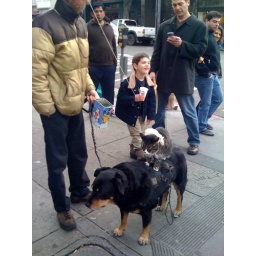
Only in SF do you get a rat, sitting on a cat, sitting on a dog